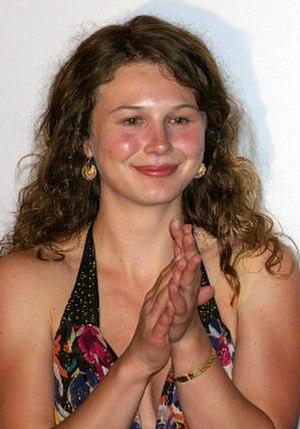
Les Traducteurs est un thriller français coécrit et réalisé par Régis Roinsard, sorti en 2019.
Anna Maria Sturm est une actrice et chanteuse de jazz allemande née le 23 novembre 1982 à Ratisbonne.